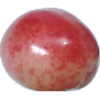
Label: cherry_rainier